Princess Nadezhda of Bulgaria

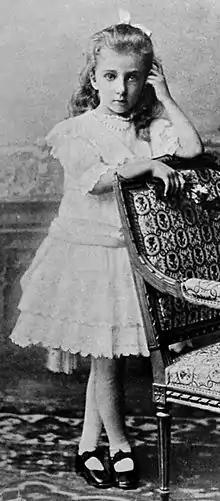
Princess Nadezhda at age 8, 1907

She was born in Sofia as the younger daughter of Ferdinand I of Bulgaria and his first wife Princess Marie Louise of Parma who died giving birth to her. Along with her sister Princess Eudoxia she was educated under the direction of their step mother, Princess Eleonore Reuss of Köstritz.